Power Mac G5

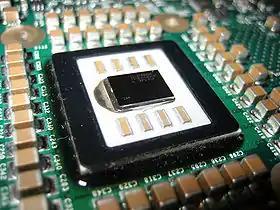
The PowerPC 970FX inside a PowerMac G5.

The Power Mac G5 line in 2006 consisted of three, dual-core PowerPC G5 configurations, which can communicate through its HyperTransport at half its internal clock speed. Each processor in the Power Mac G5 has two unidirectional 32-bit pathways: one leading to the processor and the other from the processor. These result in a total bandwidth of up to 20 GB/s. The processor at the heart of the Power Mac G5 has a "superscalar, superpipelined" execution core that can handle up to 216 in-flight instructions, and uses a 128-bit, 162-instruction SIMD unit (AltiVec).